History of Michigan State University

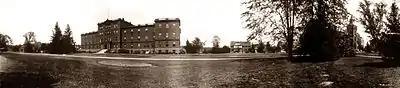
Morrill Hall in 1912, known at the time as the "Women's Building". To the right are Horticulture, Bacteriology, Botany, and Administration (Library–Museum).

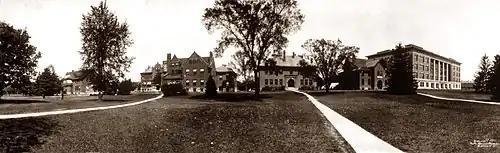
Michigan Agricultural College's Laboratory Row in 1912: Horticulture, Bacteriology, Botany, Dairy, Entomology, and Agriculture.

Considering the Morrill Act's original mandate that Land Grant Colleges teach engineering (then called "mechanic arts"), the State Agricultural College had developed civil and electrical engineering programs to complement the original mechanical program of 1885. These separate disciplines were unified in a new Department of Engineering in 1908. In 1885, in order to fill out its mandate as a Morrill Act college, the College established a Mechanics program which became the College's first full-fledged, degree-granting engineering program. When a 1916 fire destroyed the College's nine-year-old engineering hall, Lansing automobile magnate Ransom E. Olds presented with a gift of $100,000 in 1917 for a new engineering building to be erected directly upon the foundations of the burned hall. The donation resulted in Olds Hall. The original building is still standing but now houses the University Relations division as well as classroom space.